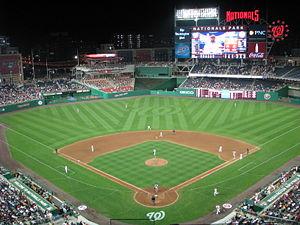
Les Nationals de Washington sont une franchise de baseball de la Ligue majeure de baseball basée à Washington, DC depuis 2005. Ils évoluent dans division Est la Ligue nationale qu'ils ont remportée en 2012 et 2014. Ces deux années, ils terminent avec le meilleur pourcentage de la ligue nationale. En 2019, ils remportent la Série de Championnat de la Ligue nationale puis, pour la première fois, la Série mondiale. Les Nationals sont les anciens Expos de Montréal, relocalisés dans la capitale américaine après la saison 2004.
Le match de baseball du Congrès, ou match de baseball parlementaire, est un match de baseball amical, organisé annuellement depuis 1909, joué par des membres du Congrès des États-Unis. Il oppose une équipe composée de parlementaires du Parti démocrate à une équipe composée de parlementaires du Parti républicain.